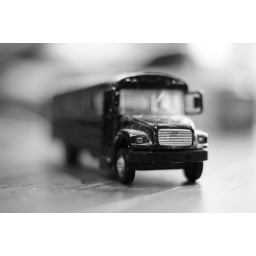
Shot in a similar style to the cow photo but in black and white